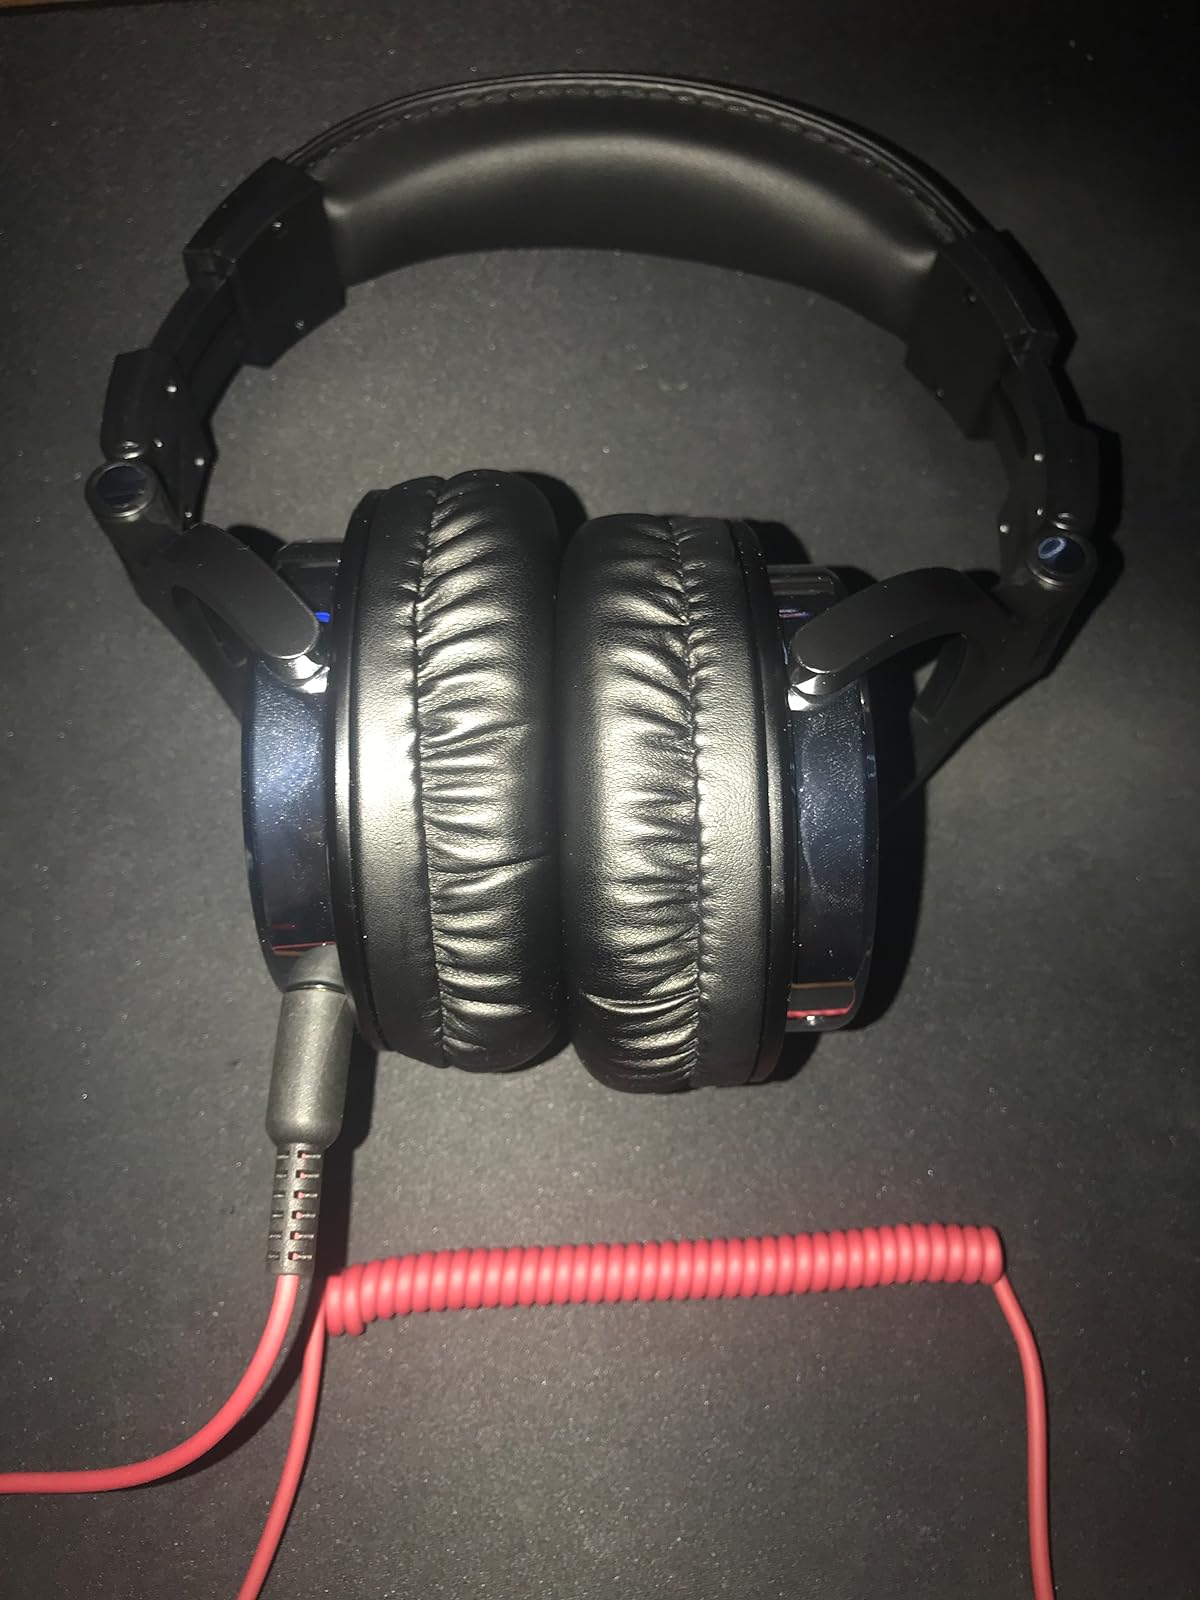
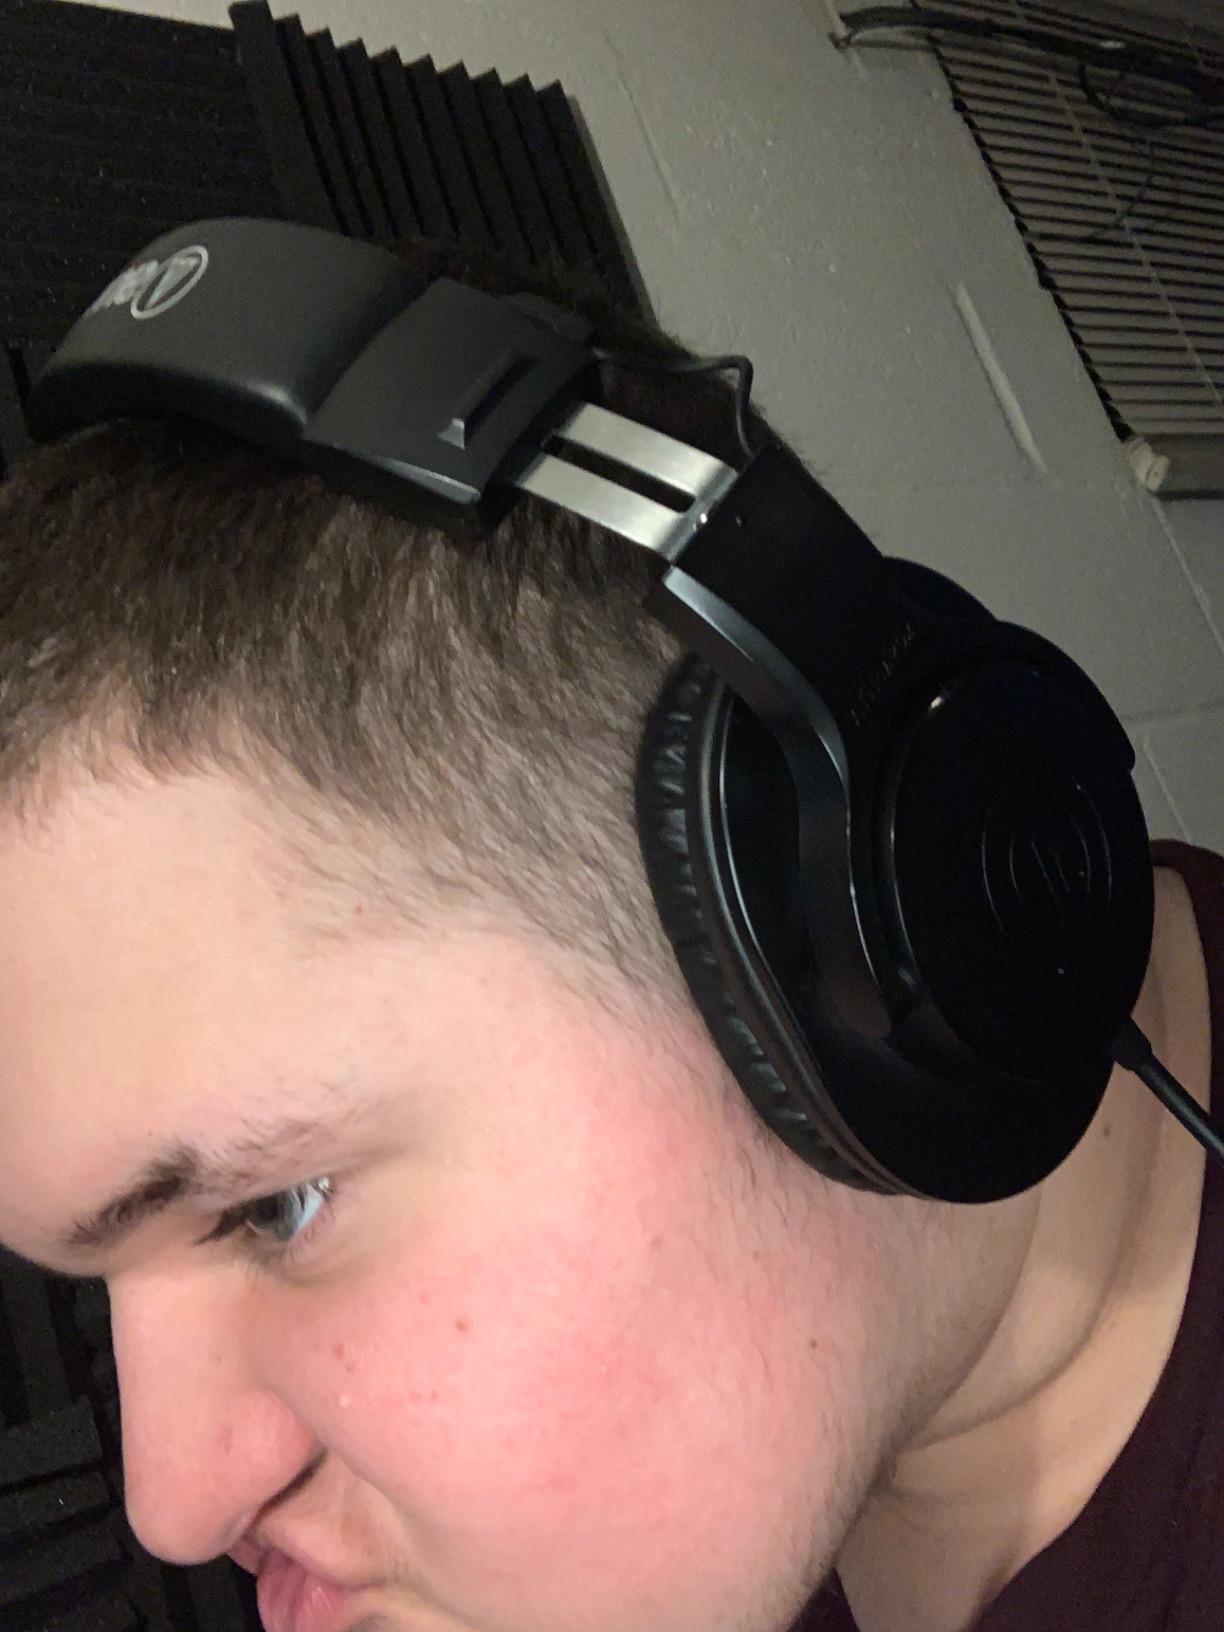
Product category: headphones
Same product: no